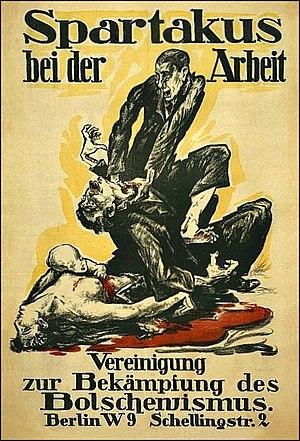
Le luxemburgisme est un courant politique communiste et révolutionnaire. Son nom dérive de celui de Rosa Luxemburg, théoricienne marxiste, figure de l'aile gauche du Parti social-démocrate d'Allemagne, puis dirigeante de la Ligue Spartakus et fondatrice du Parti communiste d'Allemagne avec Karl Liebknecht. Ils furent tous deux assassinés après l'échec de l'insurrection de Berlin, en janvier 1919.